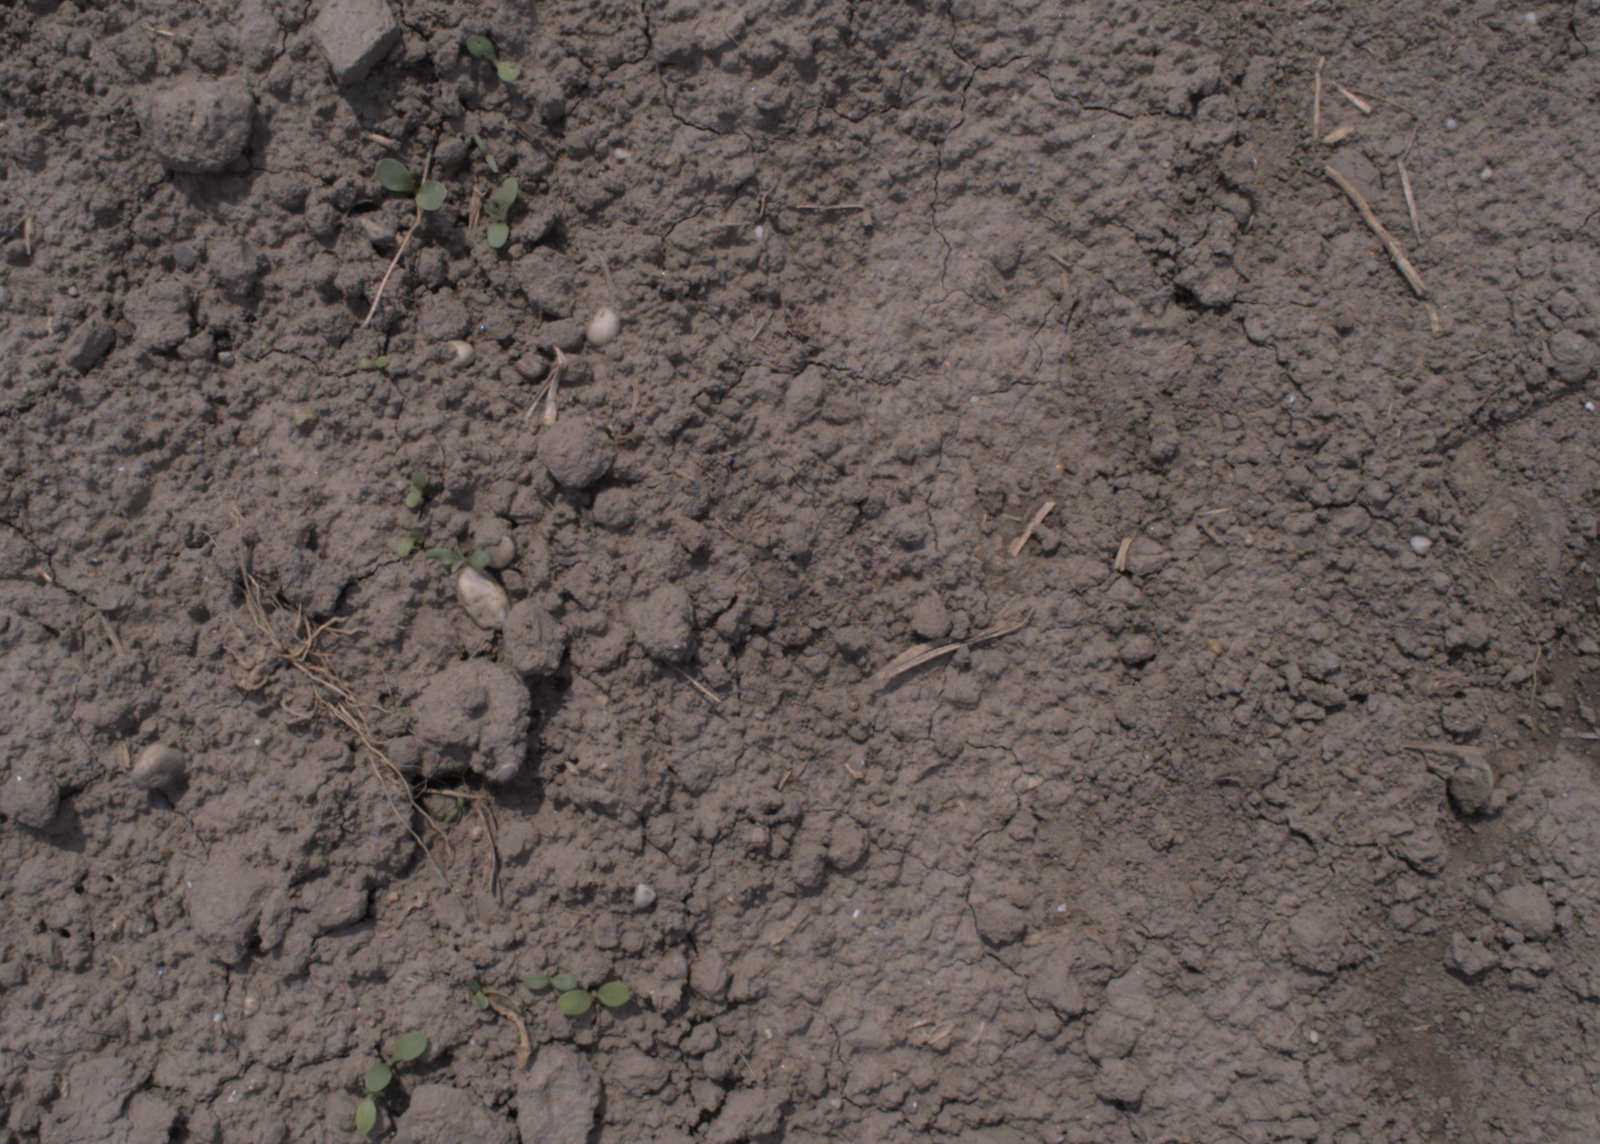
Capture date: 06.08.2020 13:10:04
Weather: sunny
Wind: medium
Seeding date: 21.07.2020
Plant canopy height (mm): 890